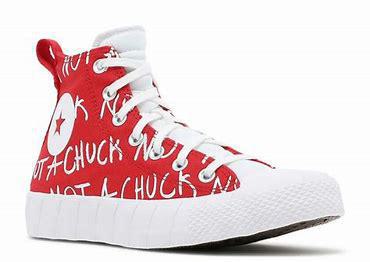
Brand: Converse
Model: UNT1TL3D